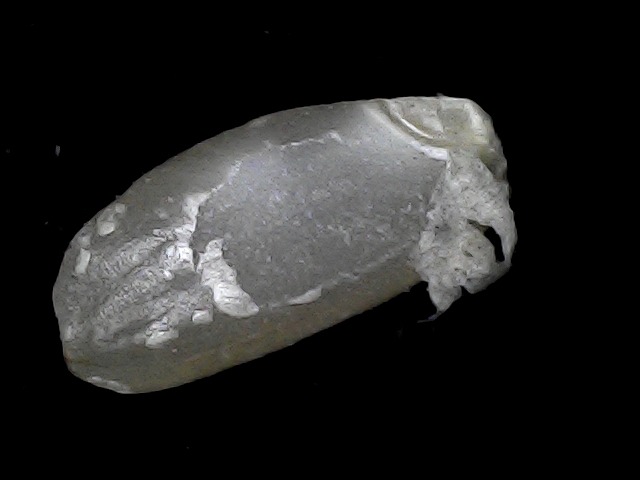
Rice variety: BD52